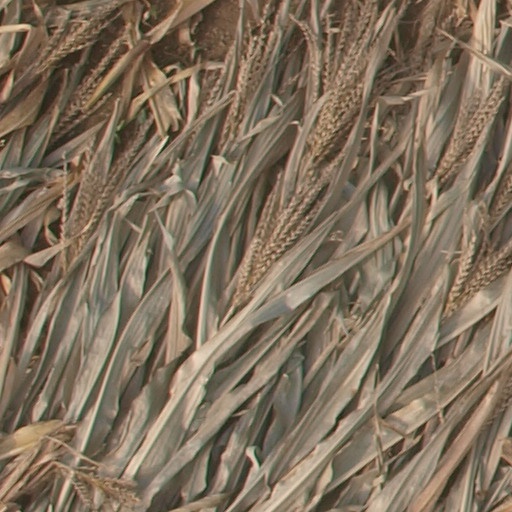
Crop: maize; corn